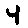
Label: 4